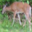
Label: deer